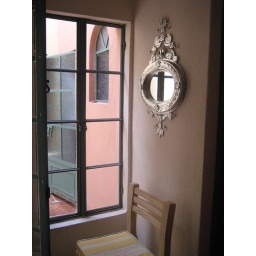
Looking out to the Studio in the back of the house. Behind the green door on the right is the downstairs bathroom